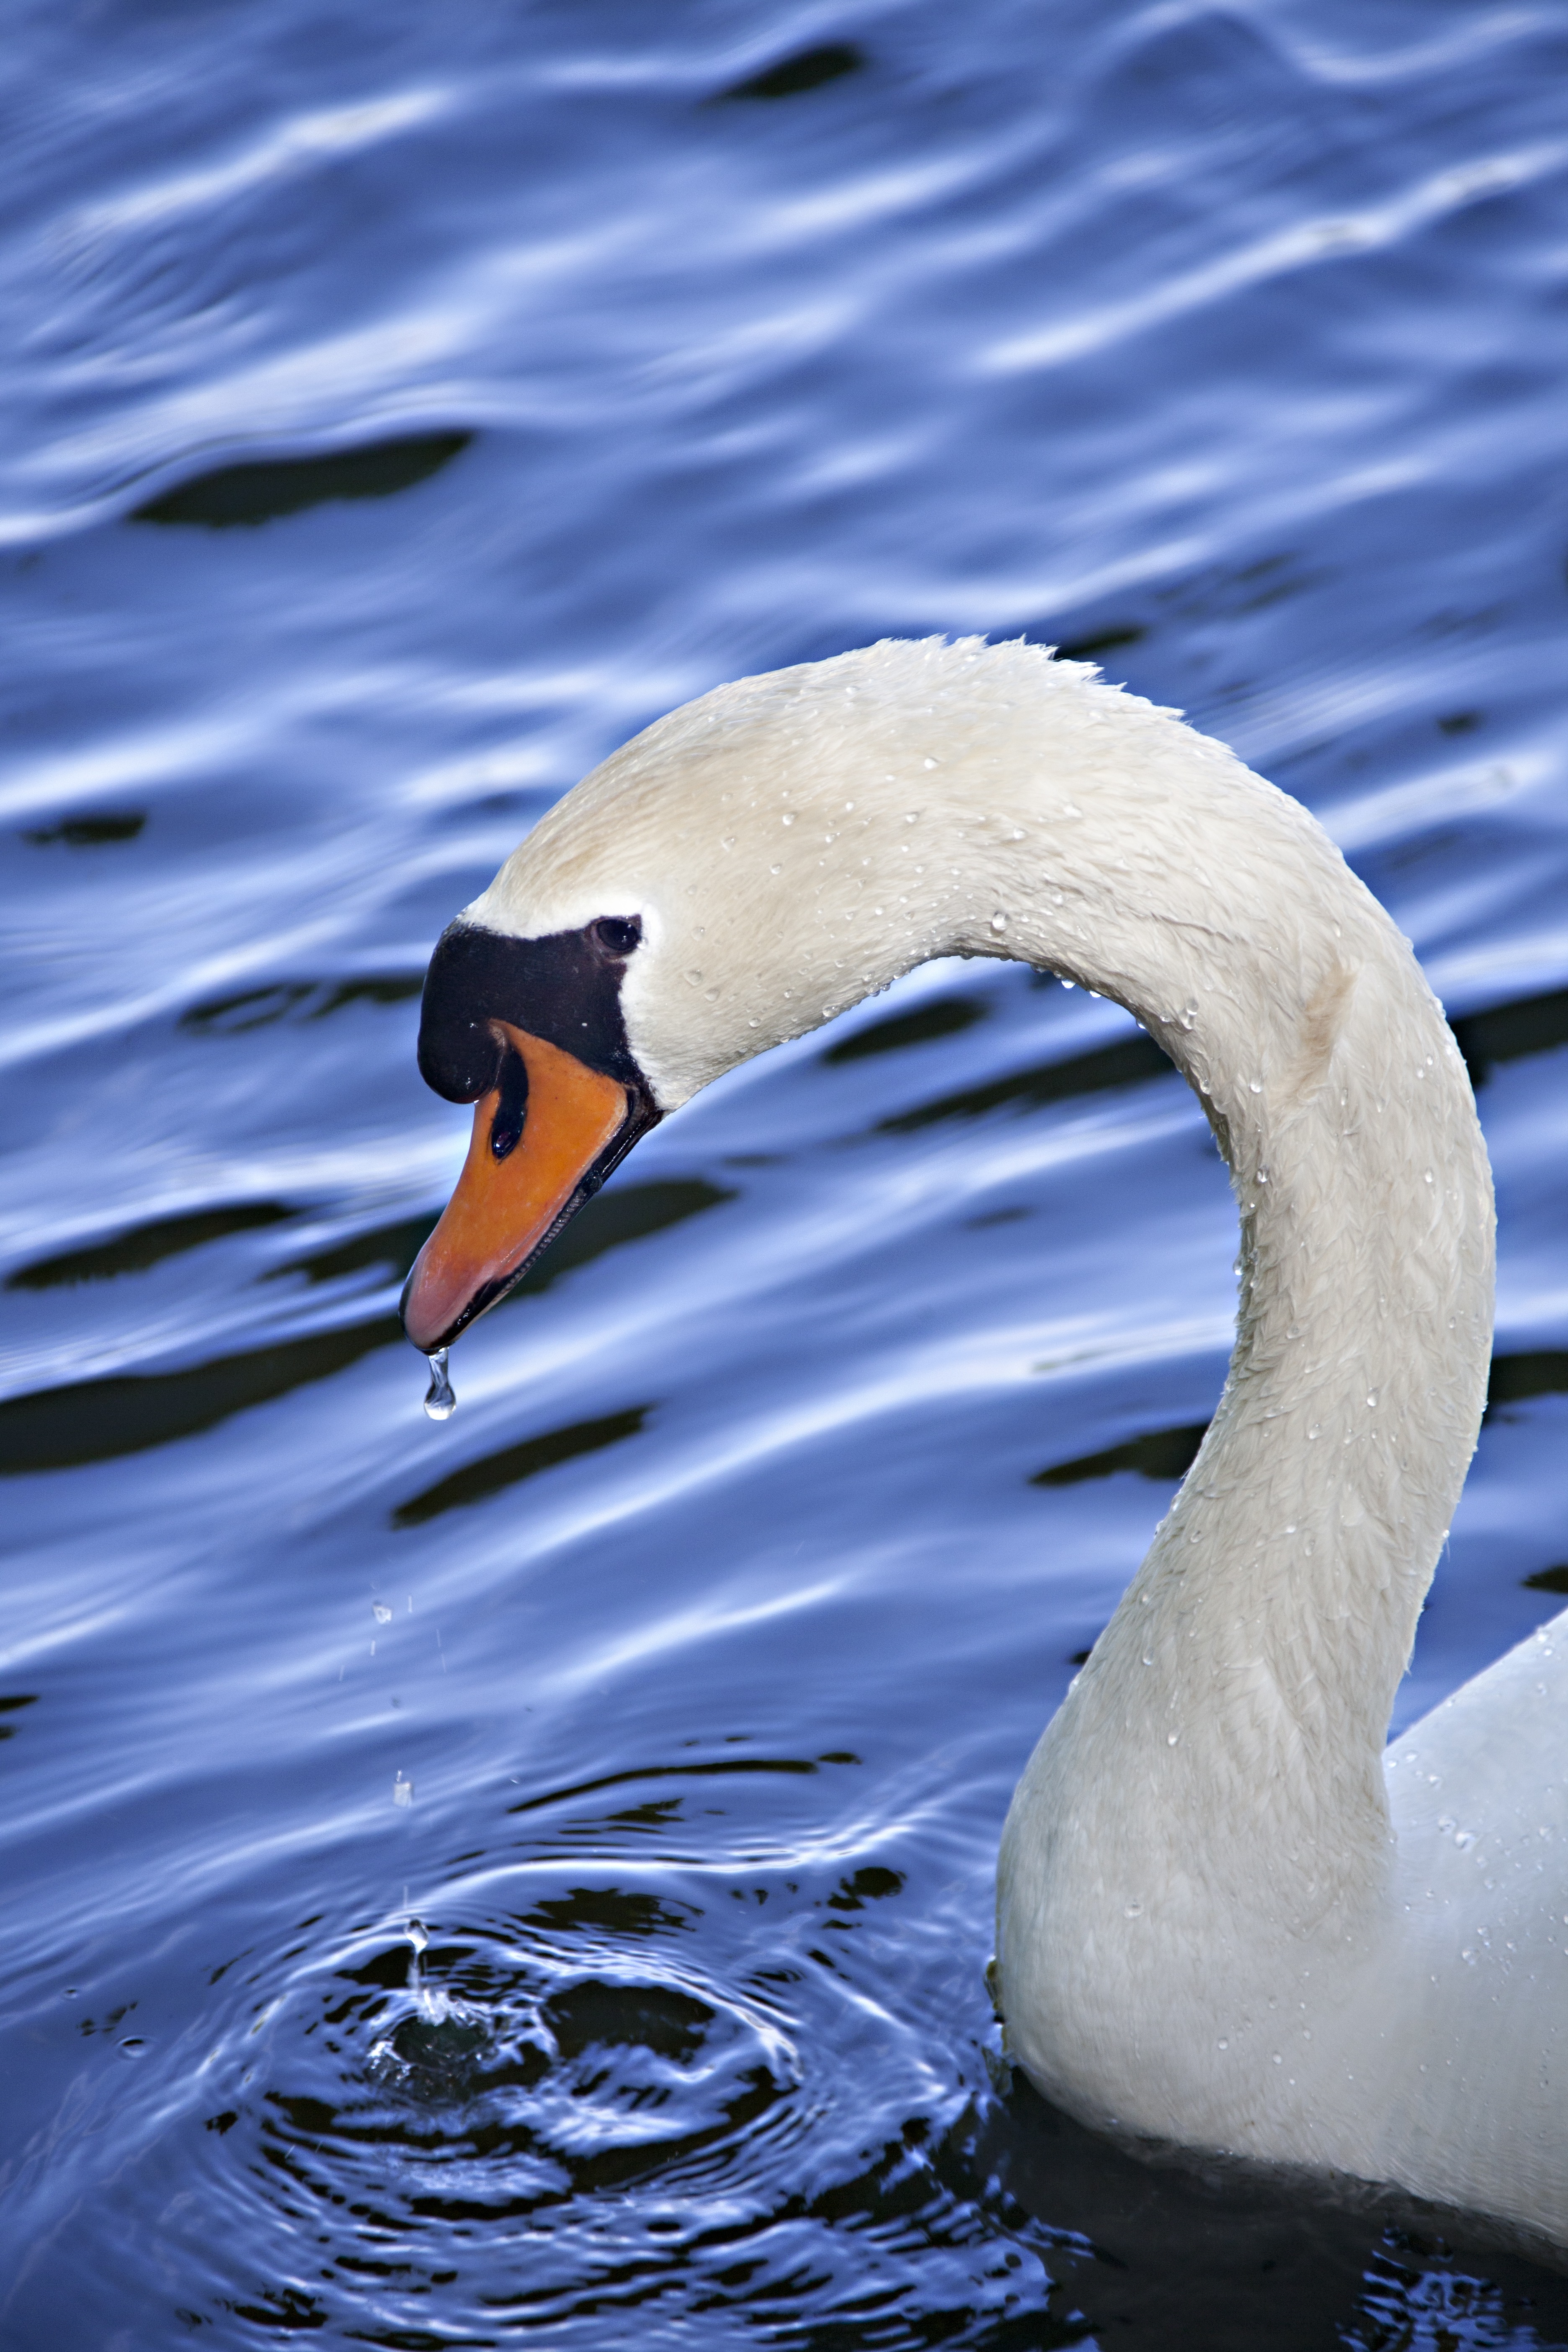
water, bird, wing, white, animal, reflection, beak, blue, fauna, swan, vertebrate, waterfowl, water bird, animal portrait, ducks geese and swans